Wilkesboro, North Carolina

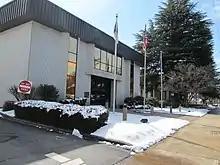
Wilkesboro Town Hall

Wilkesboro is served by a few media sources based in nearby North Wilkesboro. The "Record of Wilkes" and the "Journal-Patriot" are published weekly.